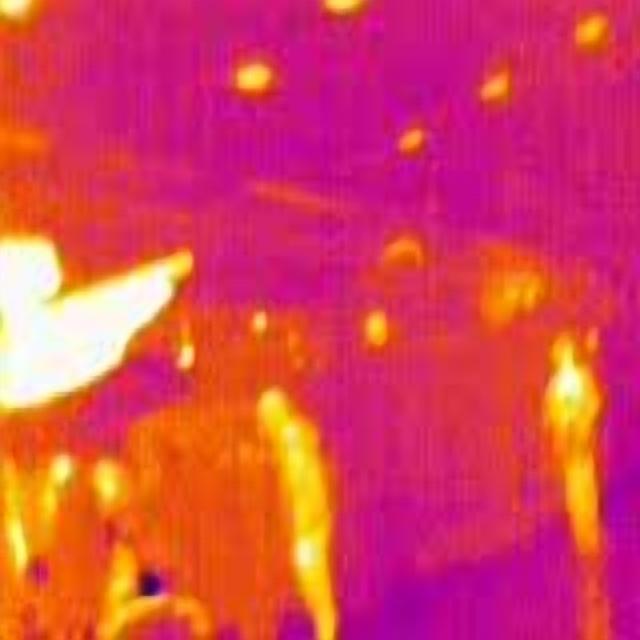
Detected objects:
label: person
label: person